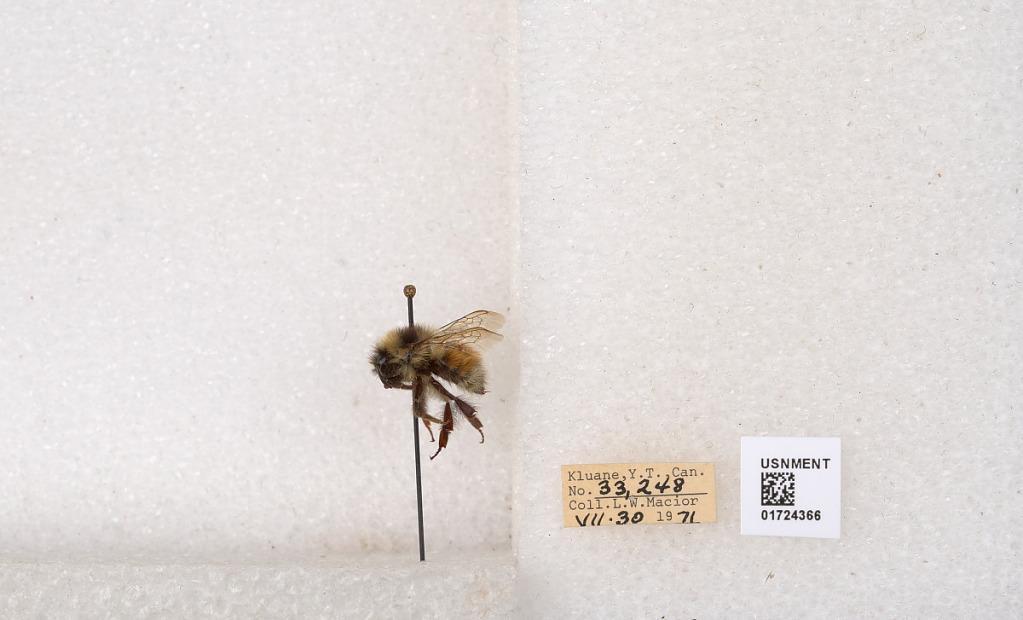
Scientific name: Bombus (Pyrobombus) sylvicola Kirby
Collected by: L. Macior
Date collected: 1971-7-30
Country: Canada
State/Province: Yukon Teritory
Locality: Kluane National Park and Reserve
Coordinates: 60.7493, -139.504